James Watson

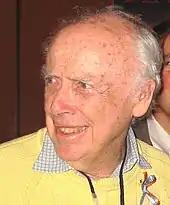
Watson in 2003

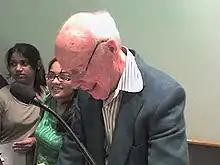
Watson signing autographs after a speech at Cold Spring Harbor Laboratory on April 30, 2007

Watson has had disagreements with Craig Venter regarding his use of EST fragments while Venter worked at National Institutes of Health. Venter went on to found Celera genomics and continued his feud with Watson. Watson was quoted as calling Venter "Hitler".